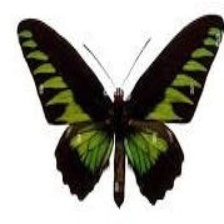
Species: BROOKES BIRDWING